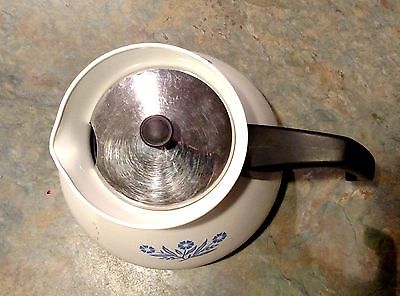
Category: kettle